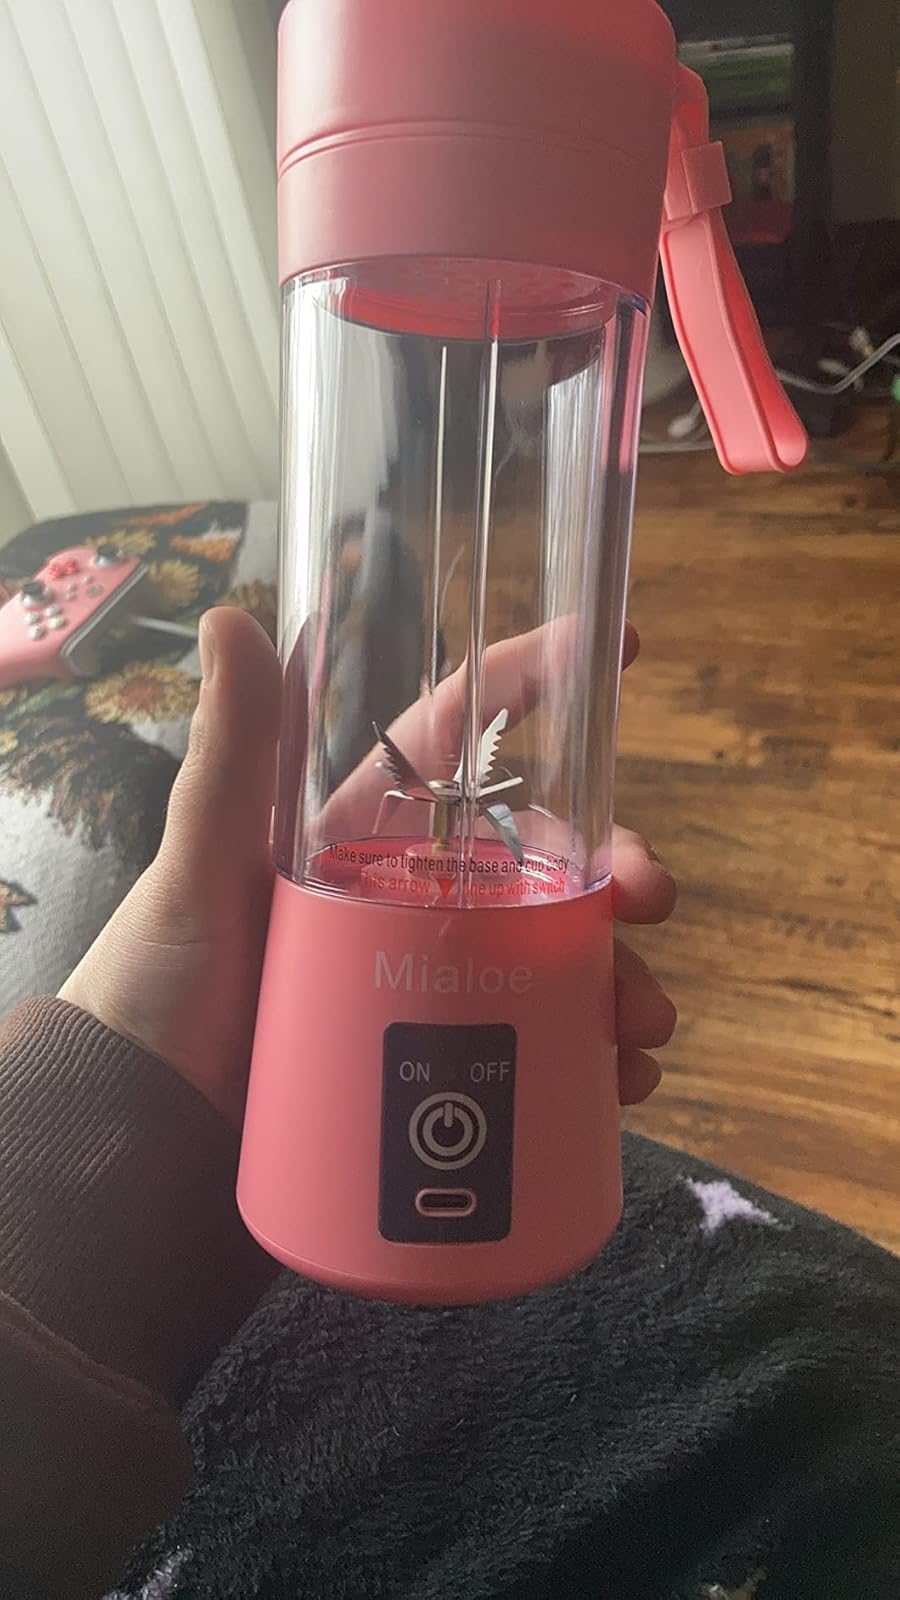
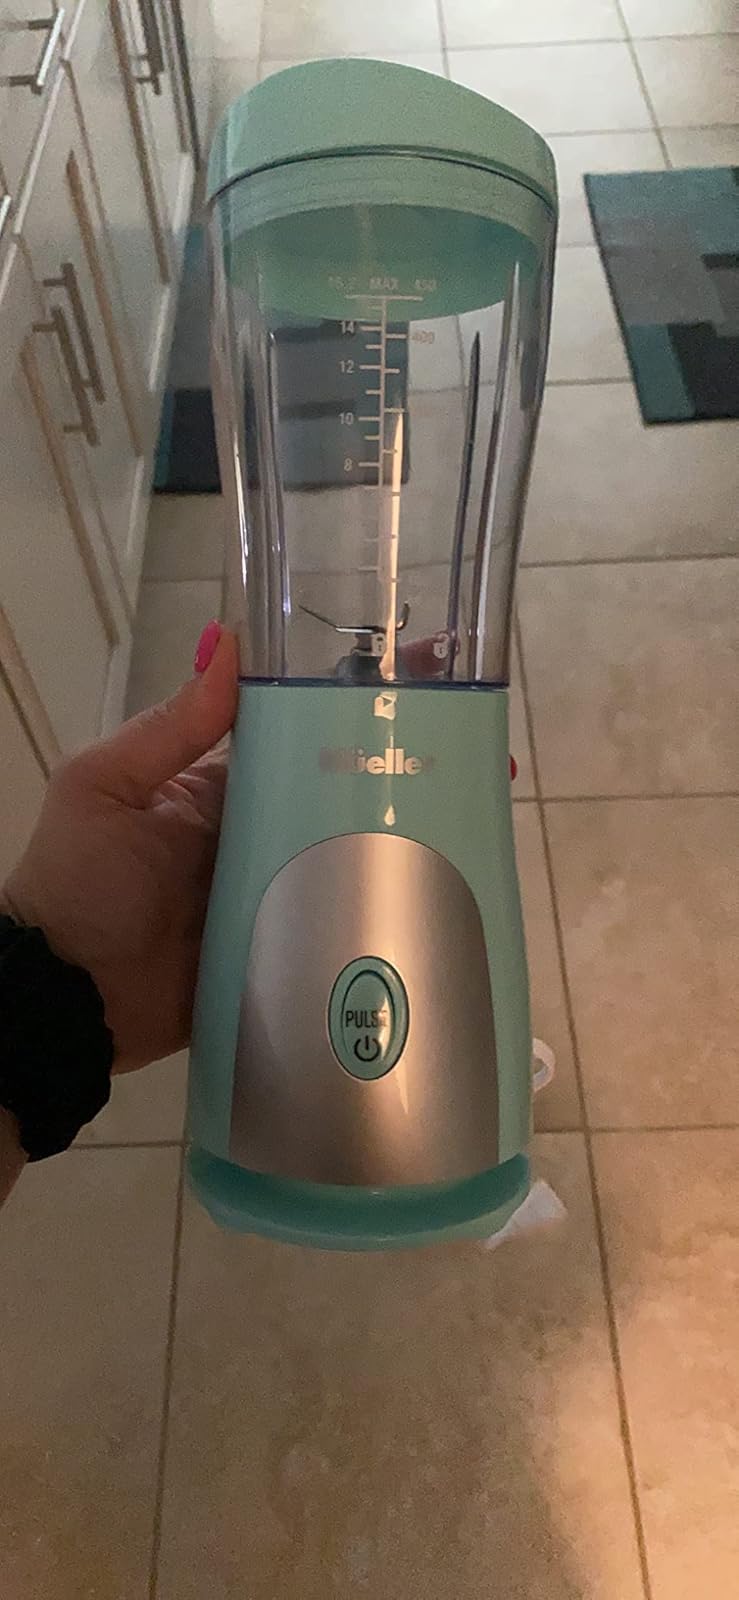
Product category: items_blender
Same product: no